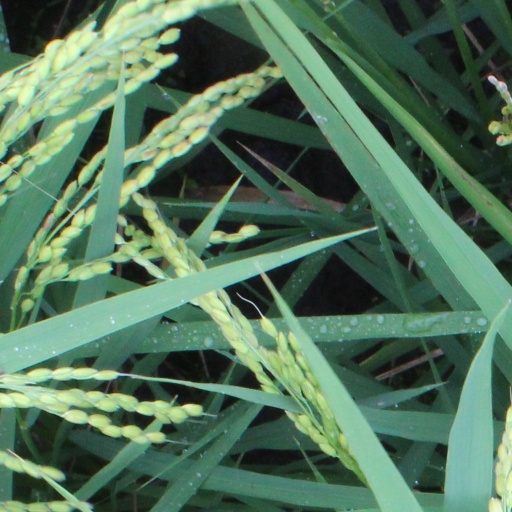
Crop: rice